Gösta Stoltz

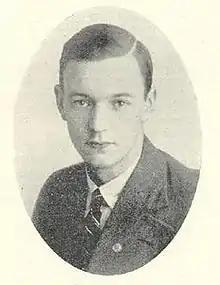
Gösta Stoltz (from "Tidskrift för Schack" October–November 1931)

Stoltz played a few matches with strong chess masters. In 1926, he lost to Mikhail Botvinnik (+0 –1 =1) at a team match Stockholm – Leningrad in Stockholm. In 1927, he drew with Allan Nilsson (+2 –2 =1) in Göteborg (Swedish Chess Championship). In 1930, he won against Isaac Kashdan (+3 –2 =1) in Stockholm. In 1930, he lost to Rudolf Spielmann (+2–3=1) in Stockholm. In 1931, he won against Salo Flohr (+4 –3 =1) in Göteborg. In 1931, he lost to Flohr (+1 –4 =3) in Prague. In 1931, he drew with Gideon Ståhlberg (+2 –2 =2) in Göteborg. In 1934, he lost to Aron Nimzowitsch (+1 –2 =3) in Stockholm. In September 1935, he played at a match Sweden vs Germany (Scheveningen system), and took 2nd individual result, behind Ståhlberg, in Zoppot (Sopot).